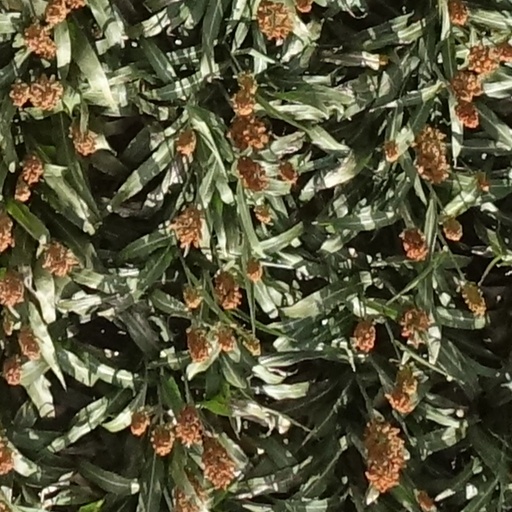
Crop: sorghum